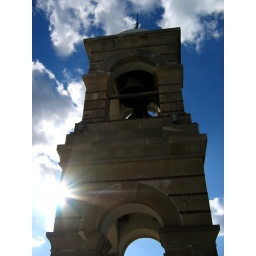
the church bell tower on lykavitos in athens